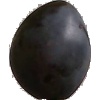
Label: Plum 3